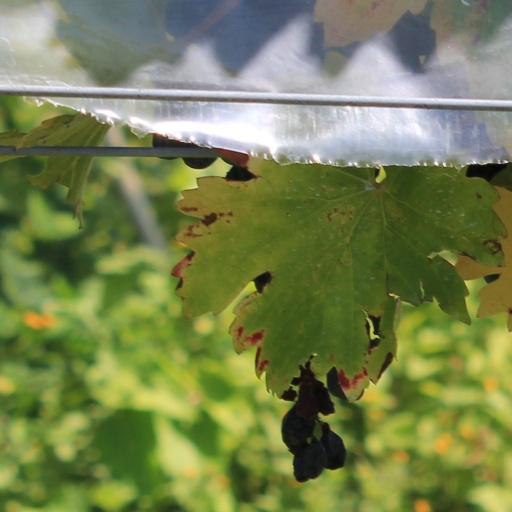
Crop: grape